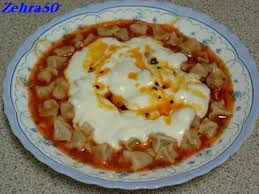
Yemek: manti